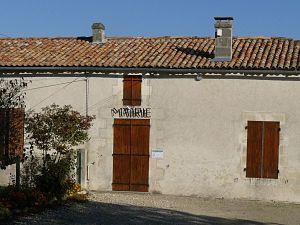
Mairie de Polignac, Charente-Maritime, France
Polignac est une commune du Sud-Ouest de la France, située dans le département de la Charente-Maritime.